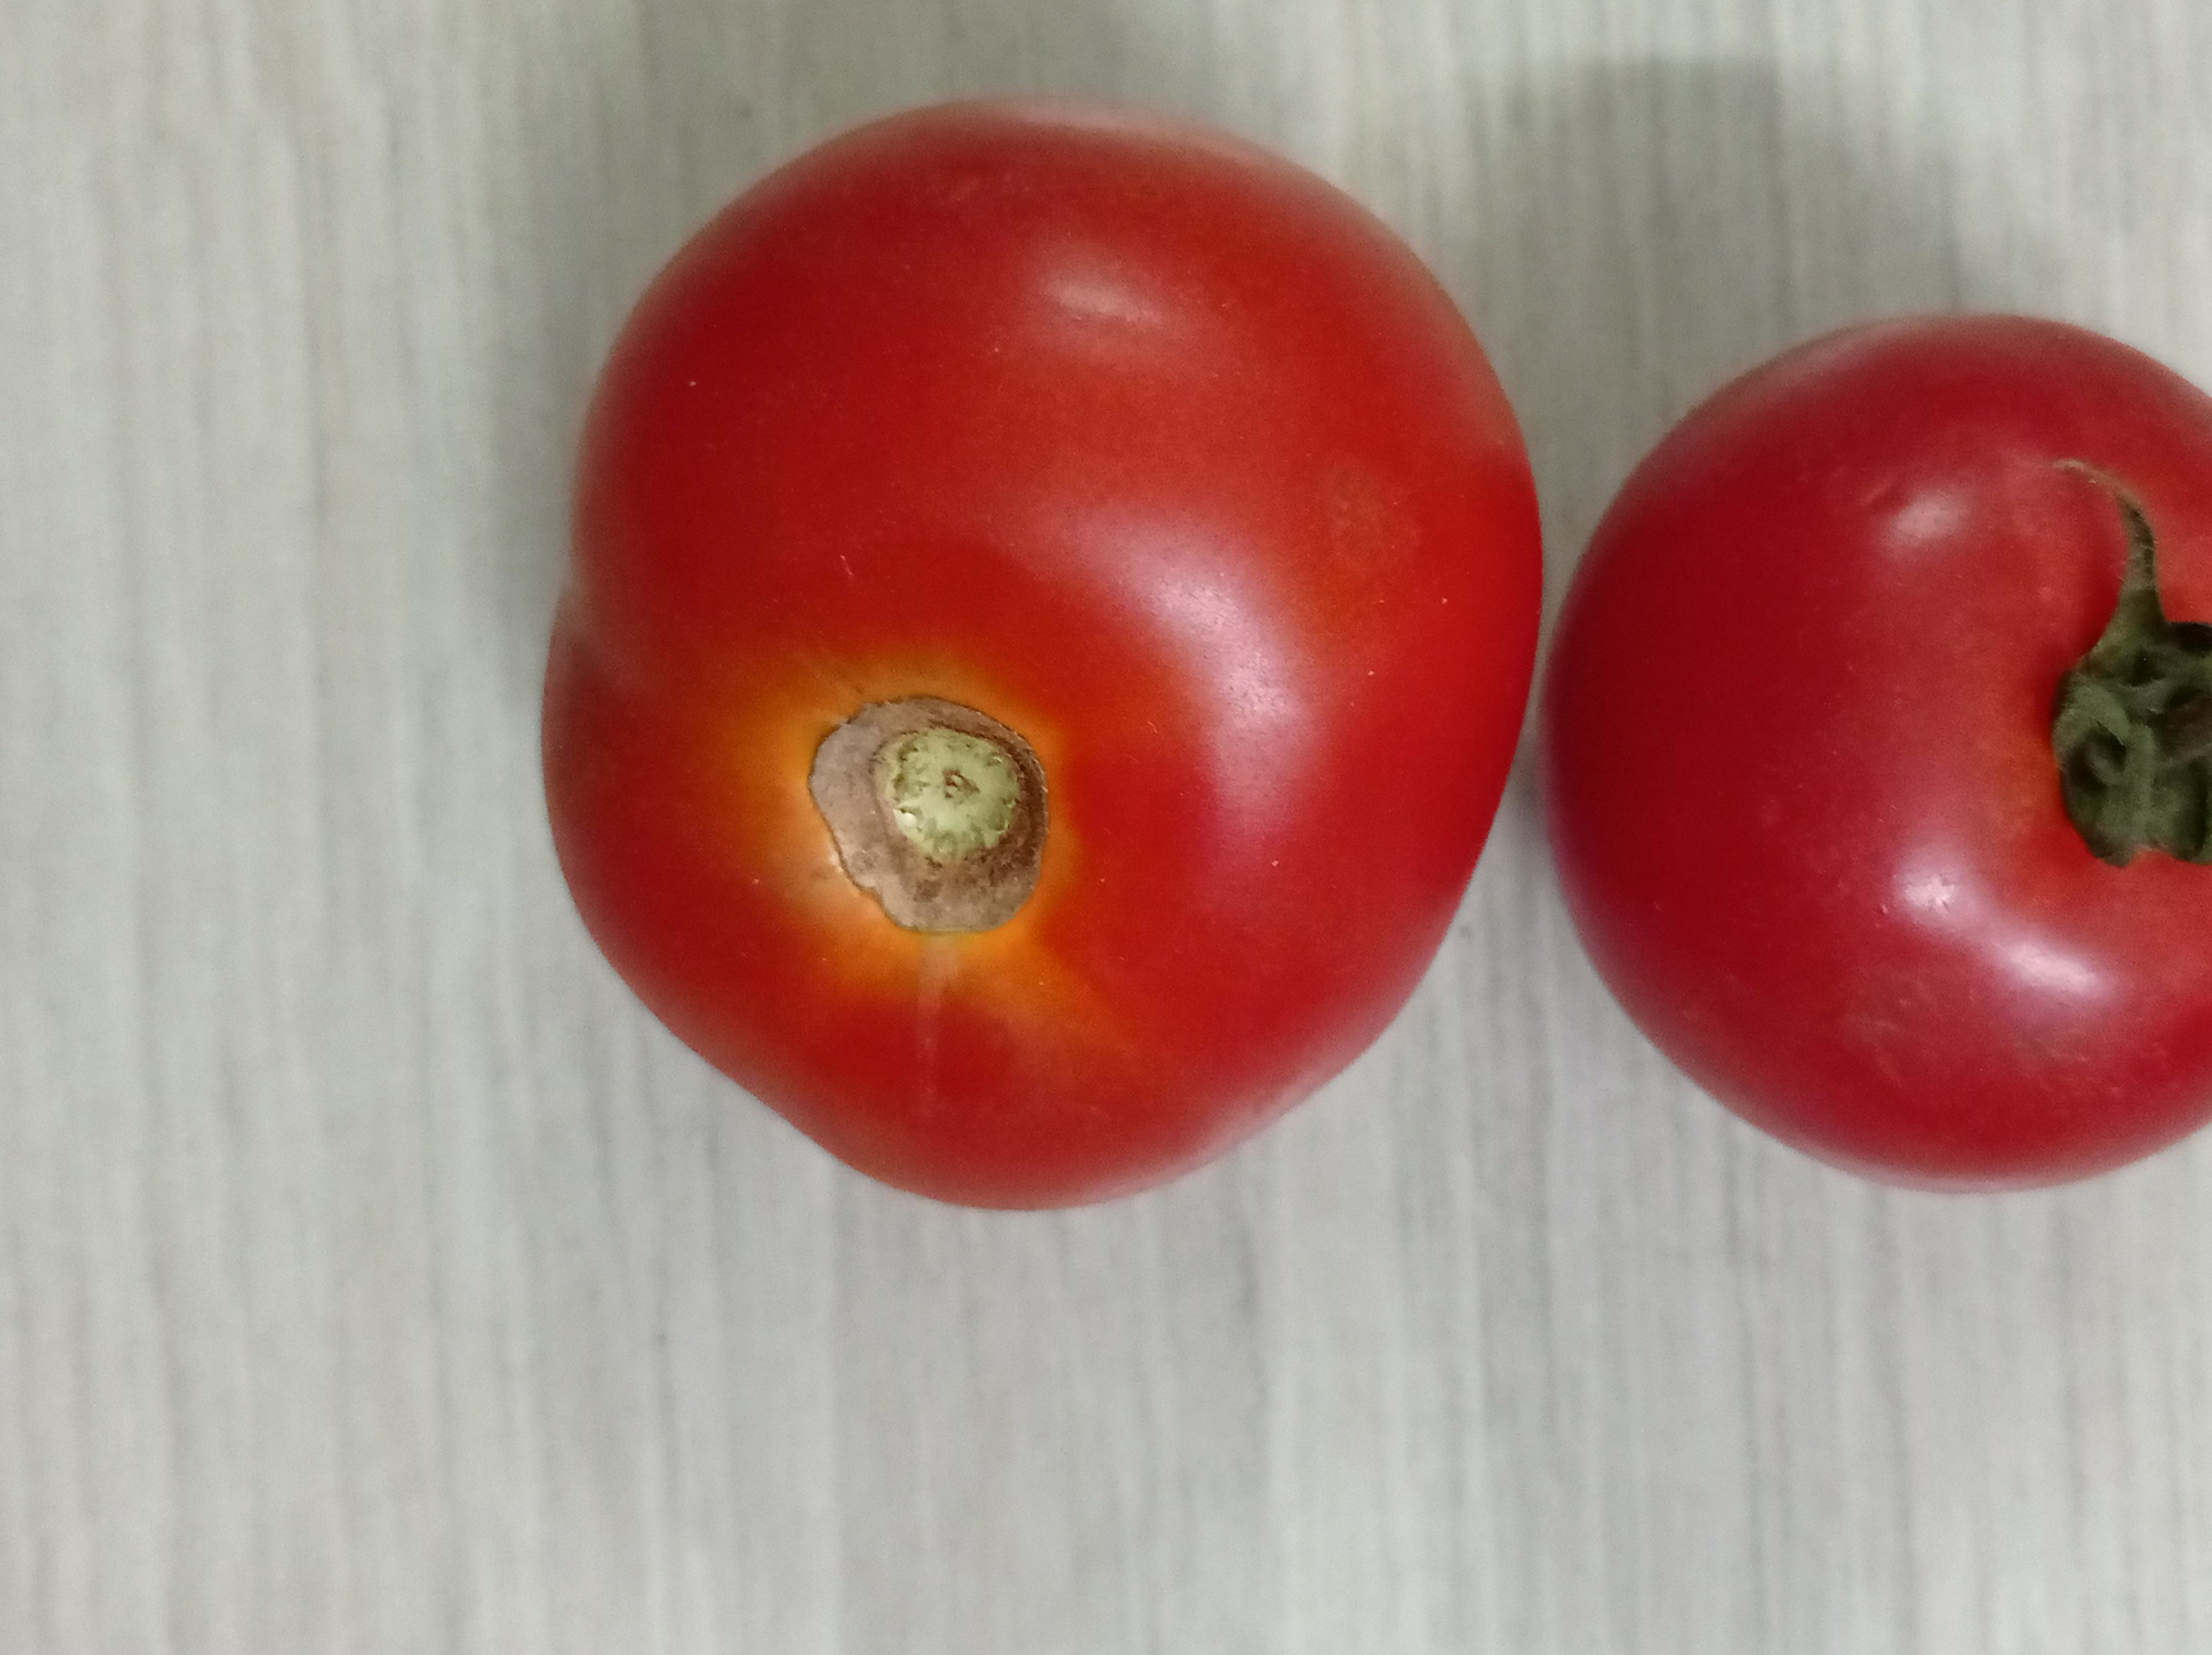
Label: Fresh